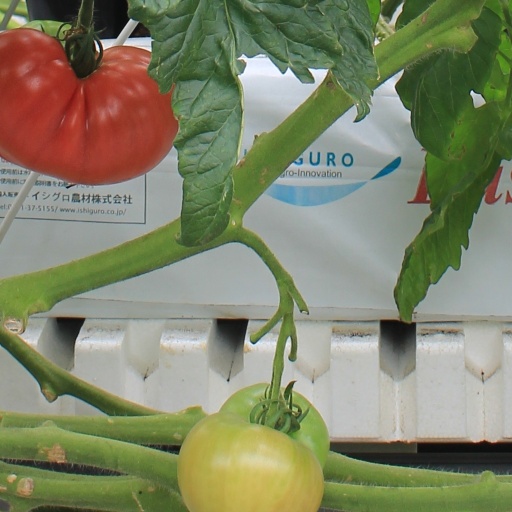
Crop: tomato